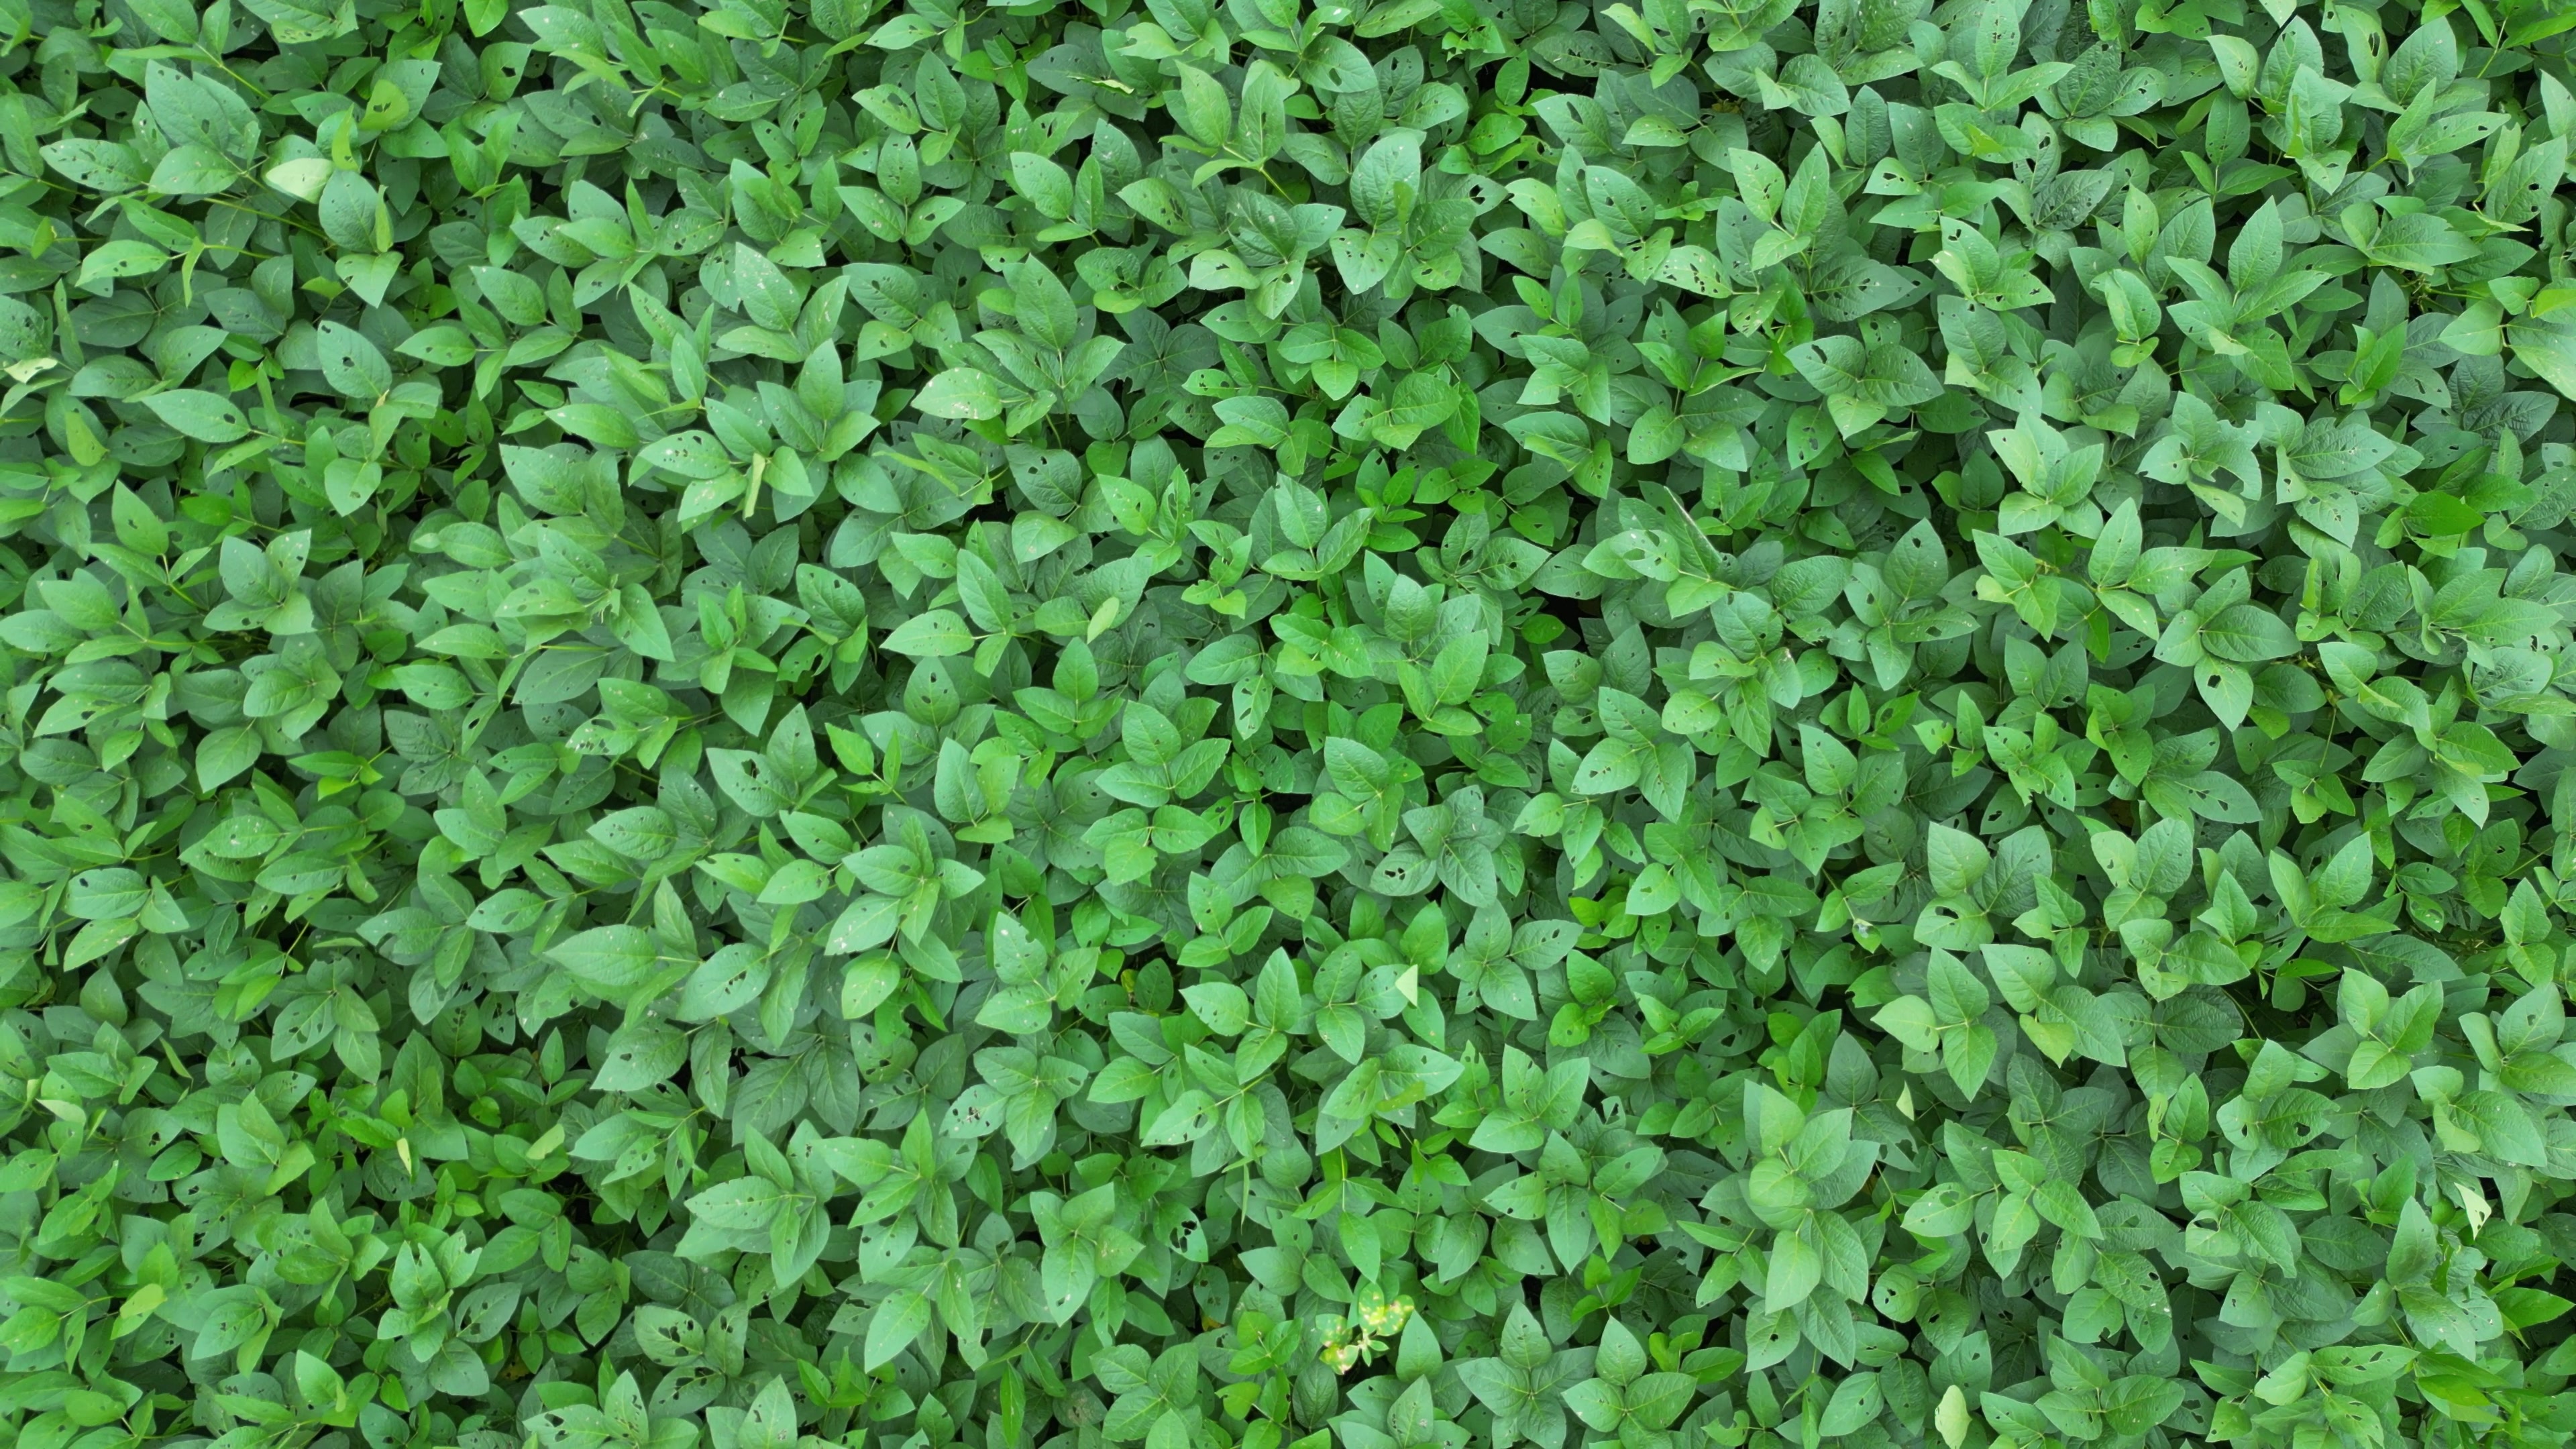
Label: Semilooper_Pest